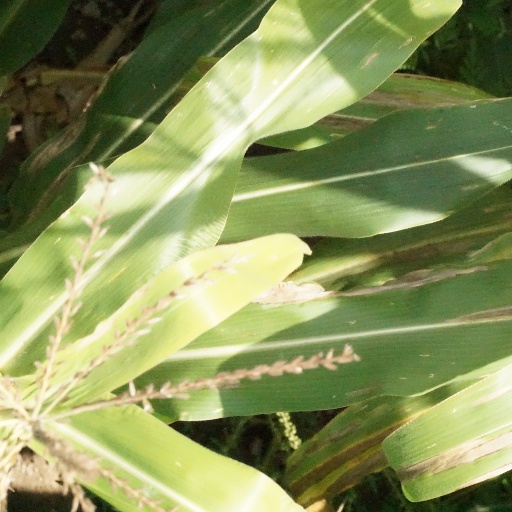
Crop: maize; corn